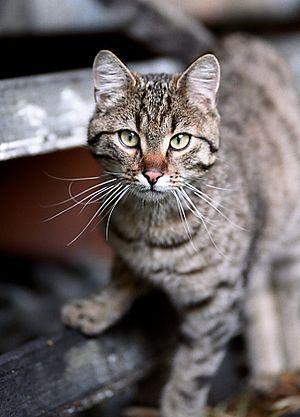
La couleur de la robe du chat désigne les huit à neuf couleurs que peuvent prendre les robes des chats et qui s'allient au patron. Les couleurs de bases du chat sont le noir, le chocolat, le cannelle et le roux. Des gènes dits « de dilution » modifient la couleur de base pour donner respectivement le bleu, le lilas, le faon et le crème. La robe du chat est un critère de sélection important pour de nombreuses races de chat et constitue une part importante de l'élevage félin.